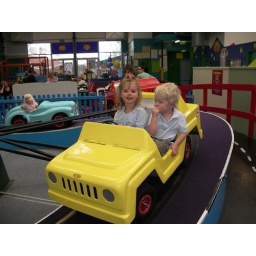
Zoe and Darcy in the yellow car